Kalmar Castle

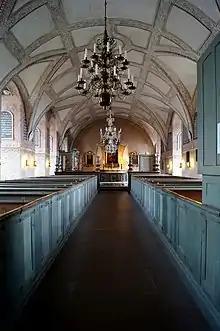
The castle chapel.

During the twelfth century a round defensive tower was built on Kalmarsund and a harbour constructed. At the end of the thirteenth century King Magnus Ladulås had a new fortress built with a curtain wall, round corner towers and two square gatehouses surrounding the original tower. Located near the site of Kalmar's medieval harbor, it has played a crucial part in Swedish history since its initial construction as a fortified tower in the 12th century.